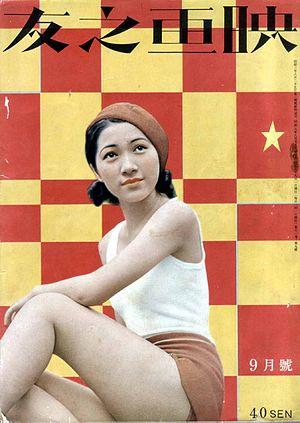
Sumiko Mizukubo née le 10 octobre 1916 est une actrice japonaise. Son vrai nom est Tatsuko Ogino.